Jake Abel (rugby union)

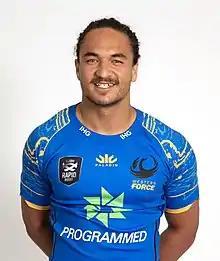
Abel in 2019

Jake Abel (born 30 October 1997 in Australia) is an Australian rugby union player who plays for the in Global Rapid Rugby and the Super Rugby AU competition. His original playing position is scrum-half. He was named in the Force squad for the Global Rapid Rugby competition in 2020.